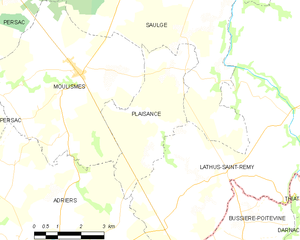
Carte des communes françaises Plaisance